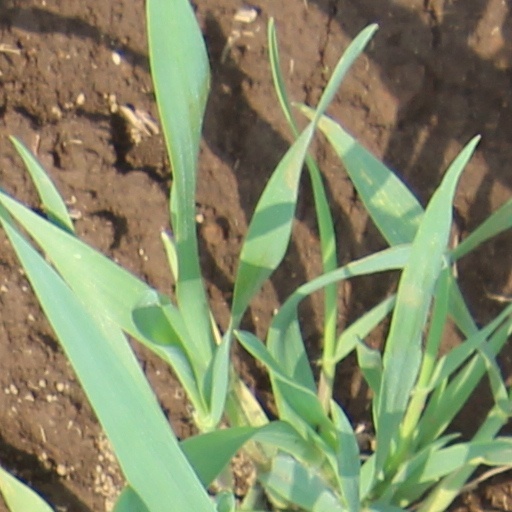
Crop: wheat